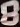
Number: 8